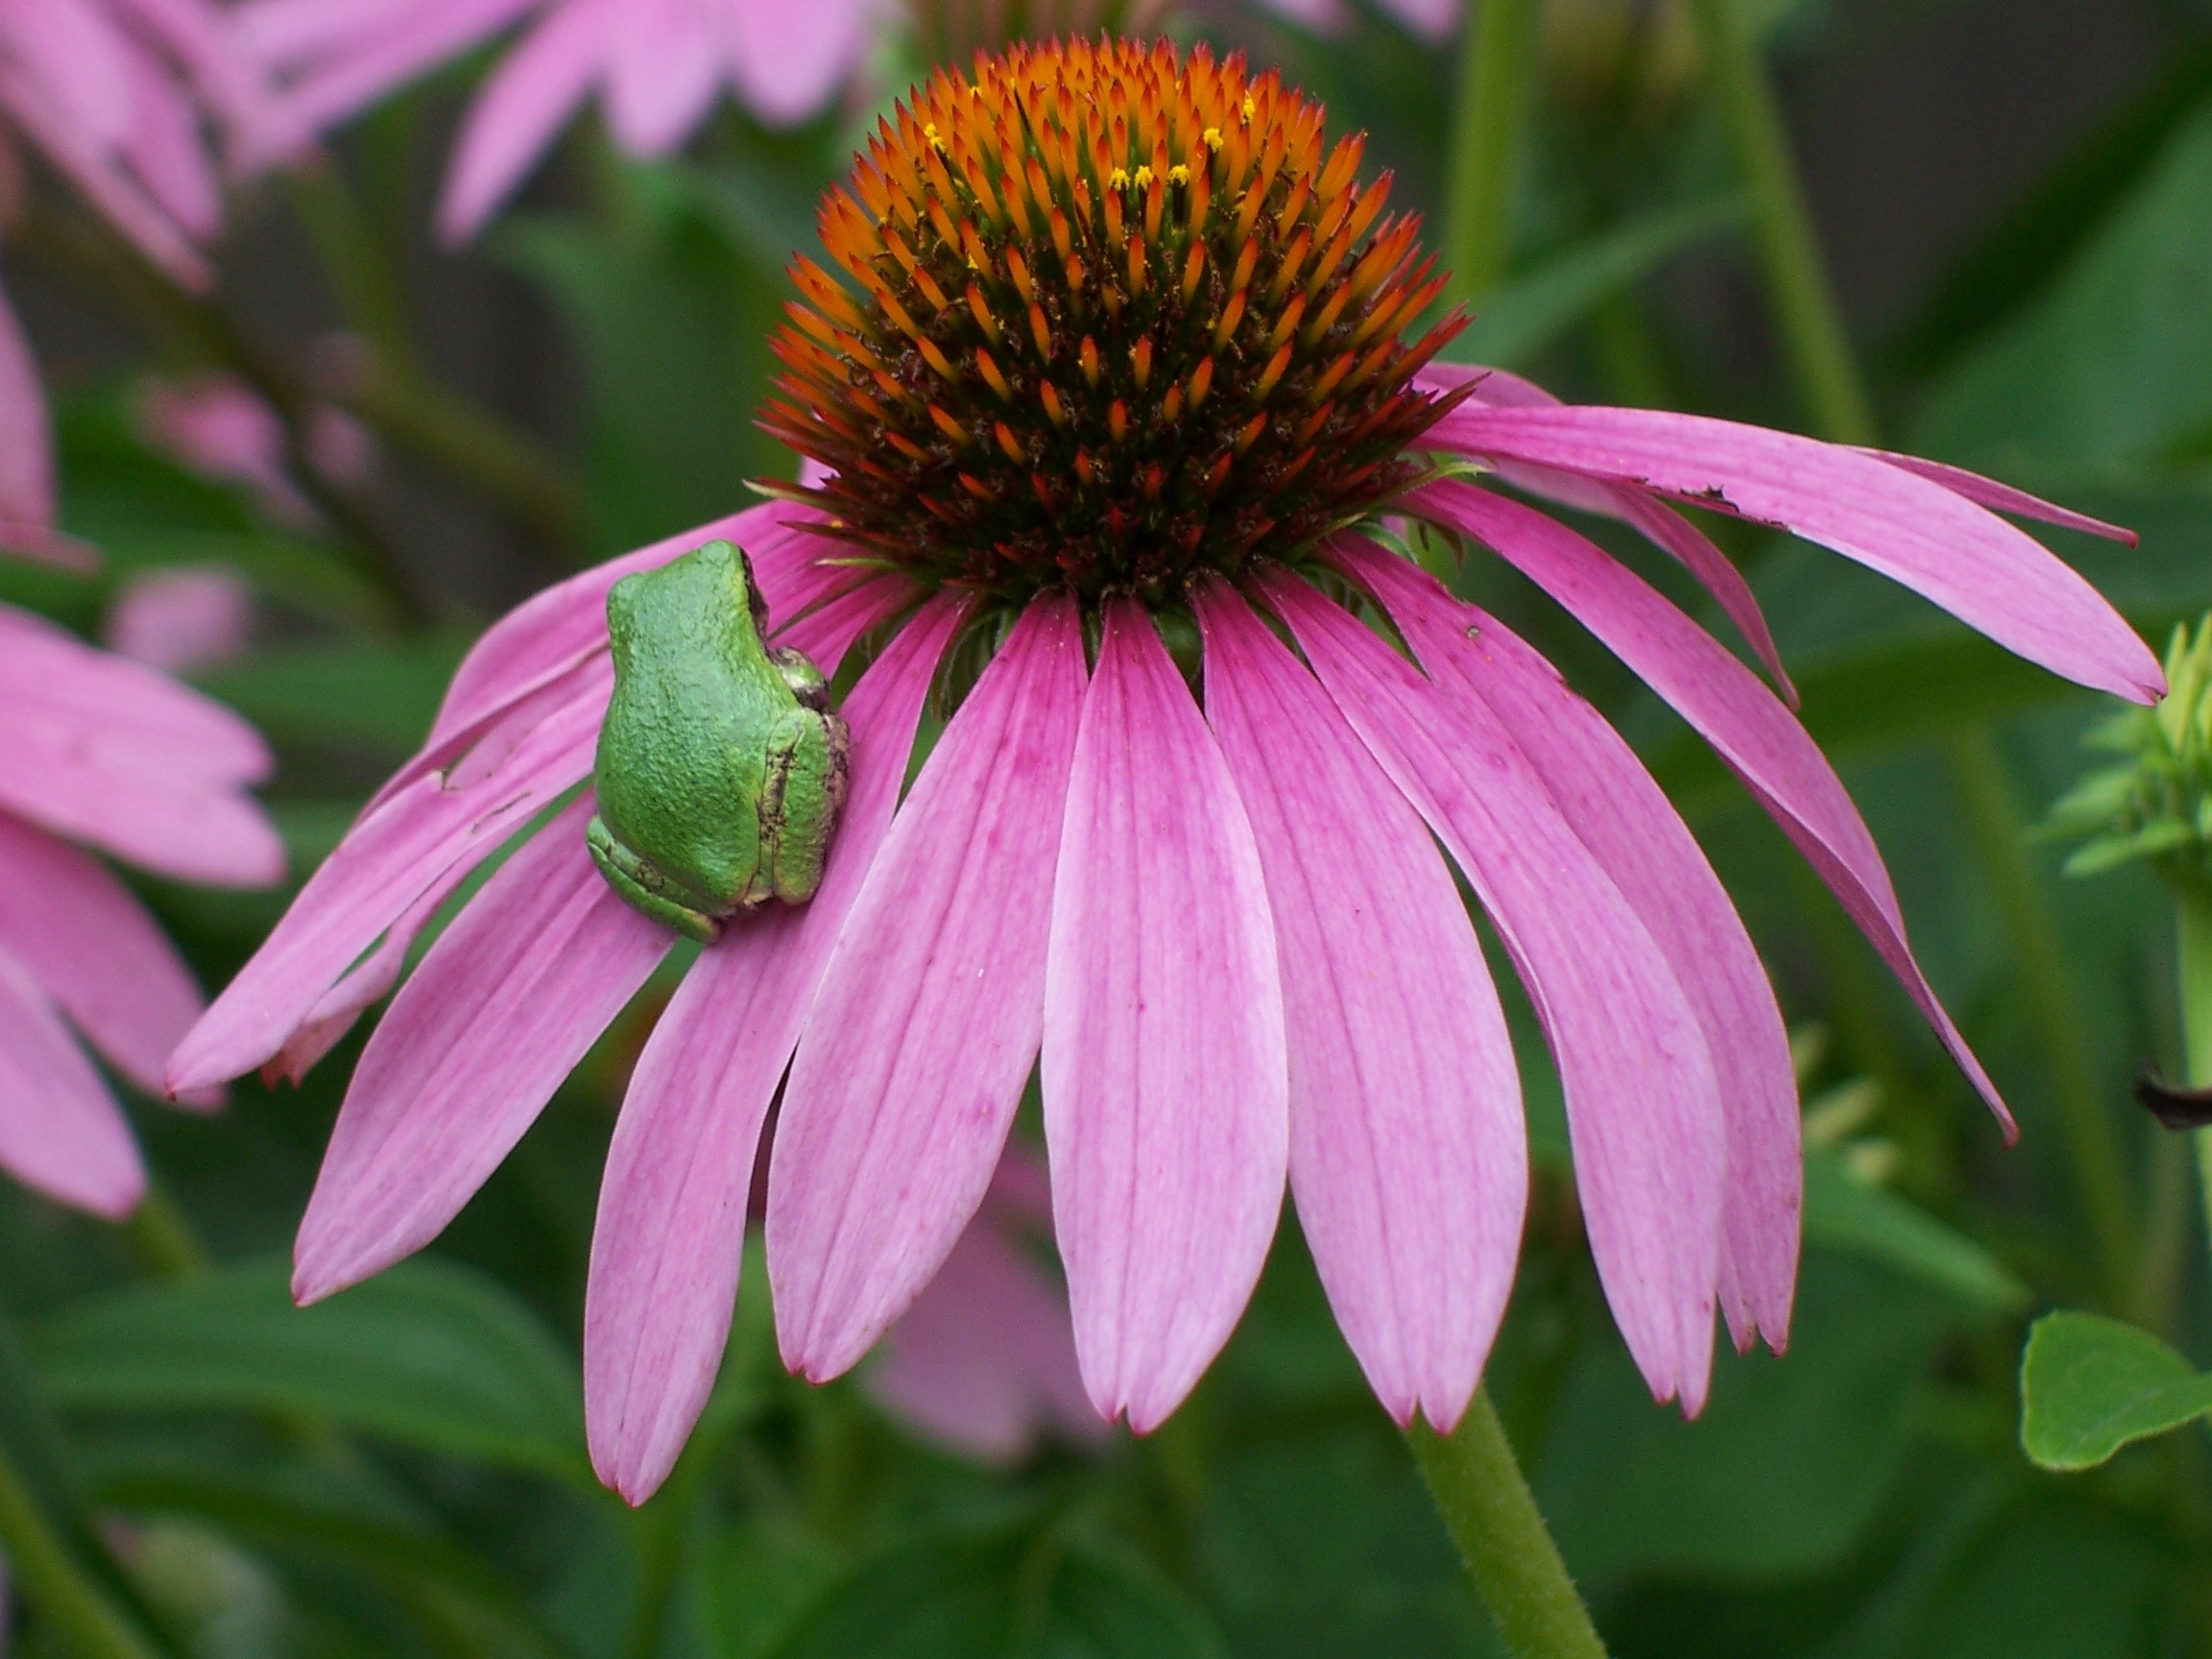
nature, plant, flower, petal, green, botany, frog, pink, flora, wildflower, close up, coneflower, lilac, echinacea, macro photography, flowering plant, daisy family, annual plant, land plant